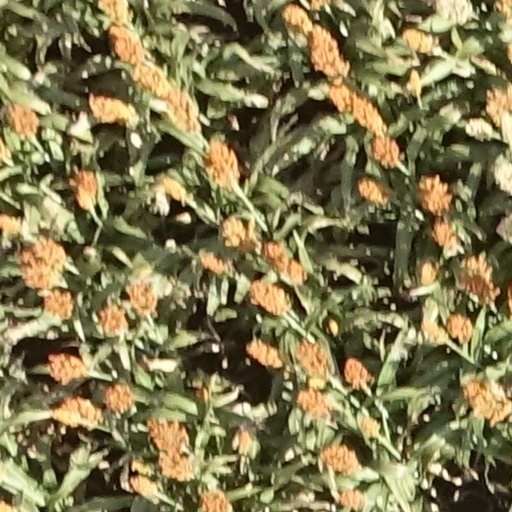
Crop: sorghum